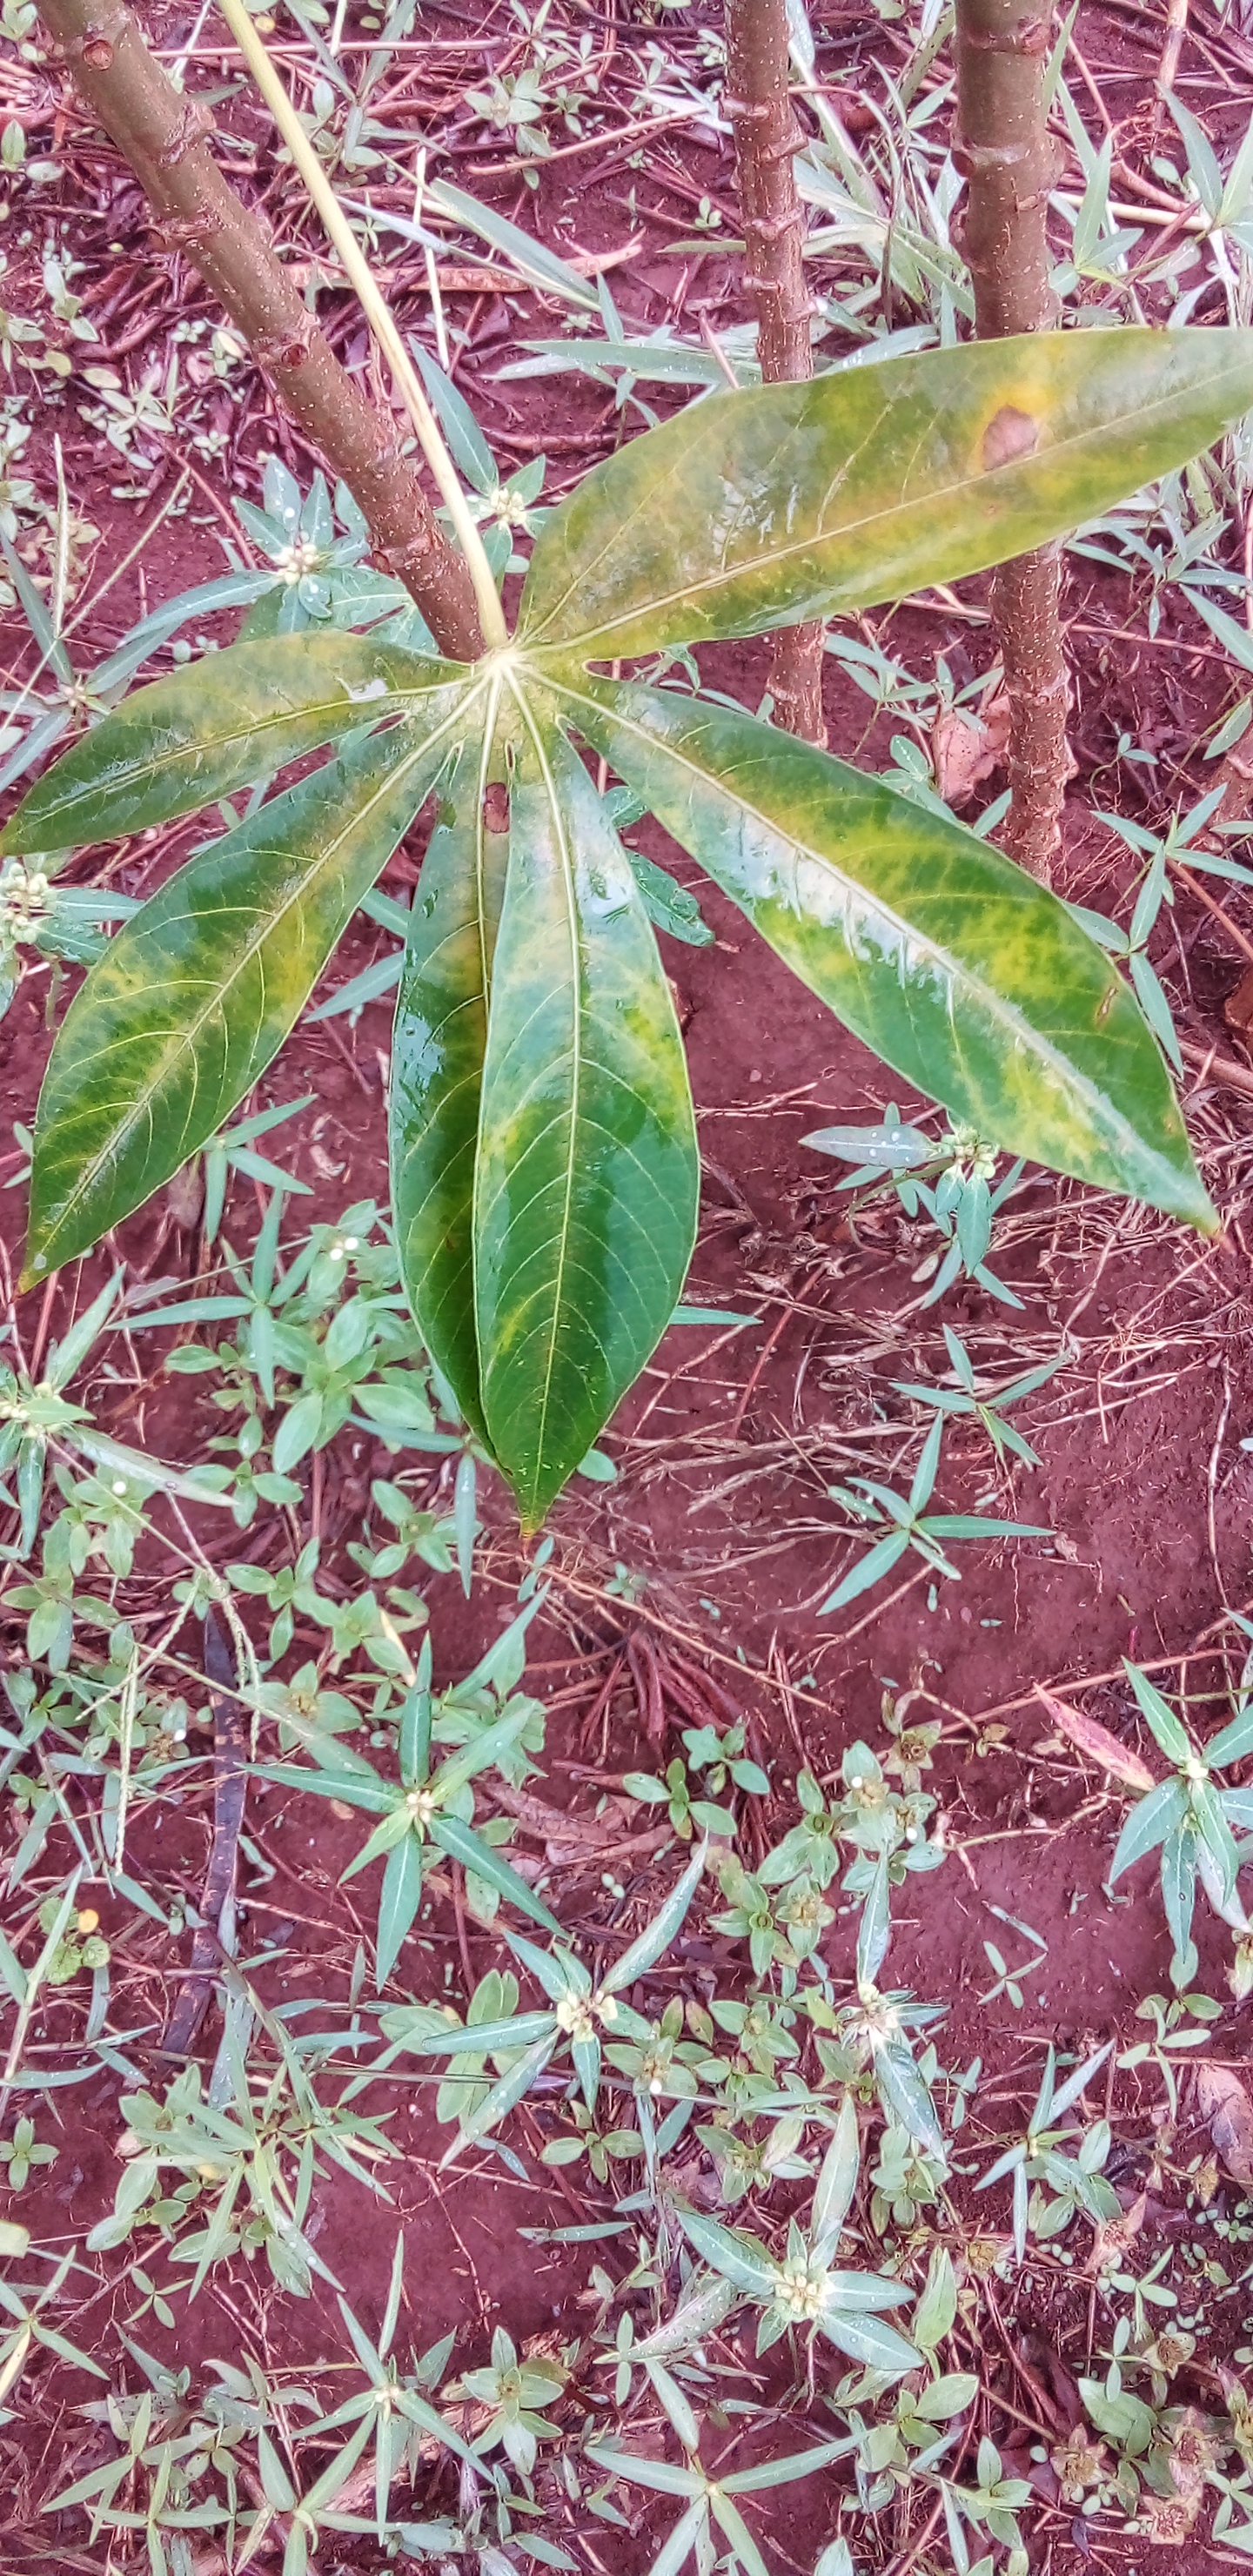
Label: cassava brown streak disease (cbsd)